Sixtus Affair

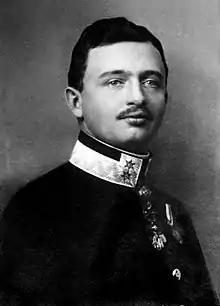
Emperor Charles I.

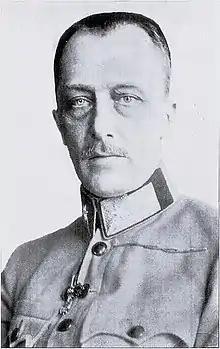
Count Ottokar Czernin

The Sixtus Affair was a failed attempt by Emperor Charles I of Austria to conclude a negotiated peace with the allies in World War I. The affair was named after his brother-in-law and intermediary, Prince Sixtus of Bourbon-Parma.